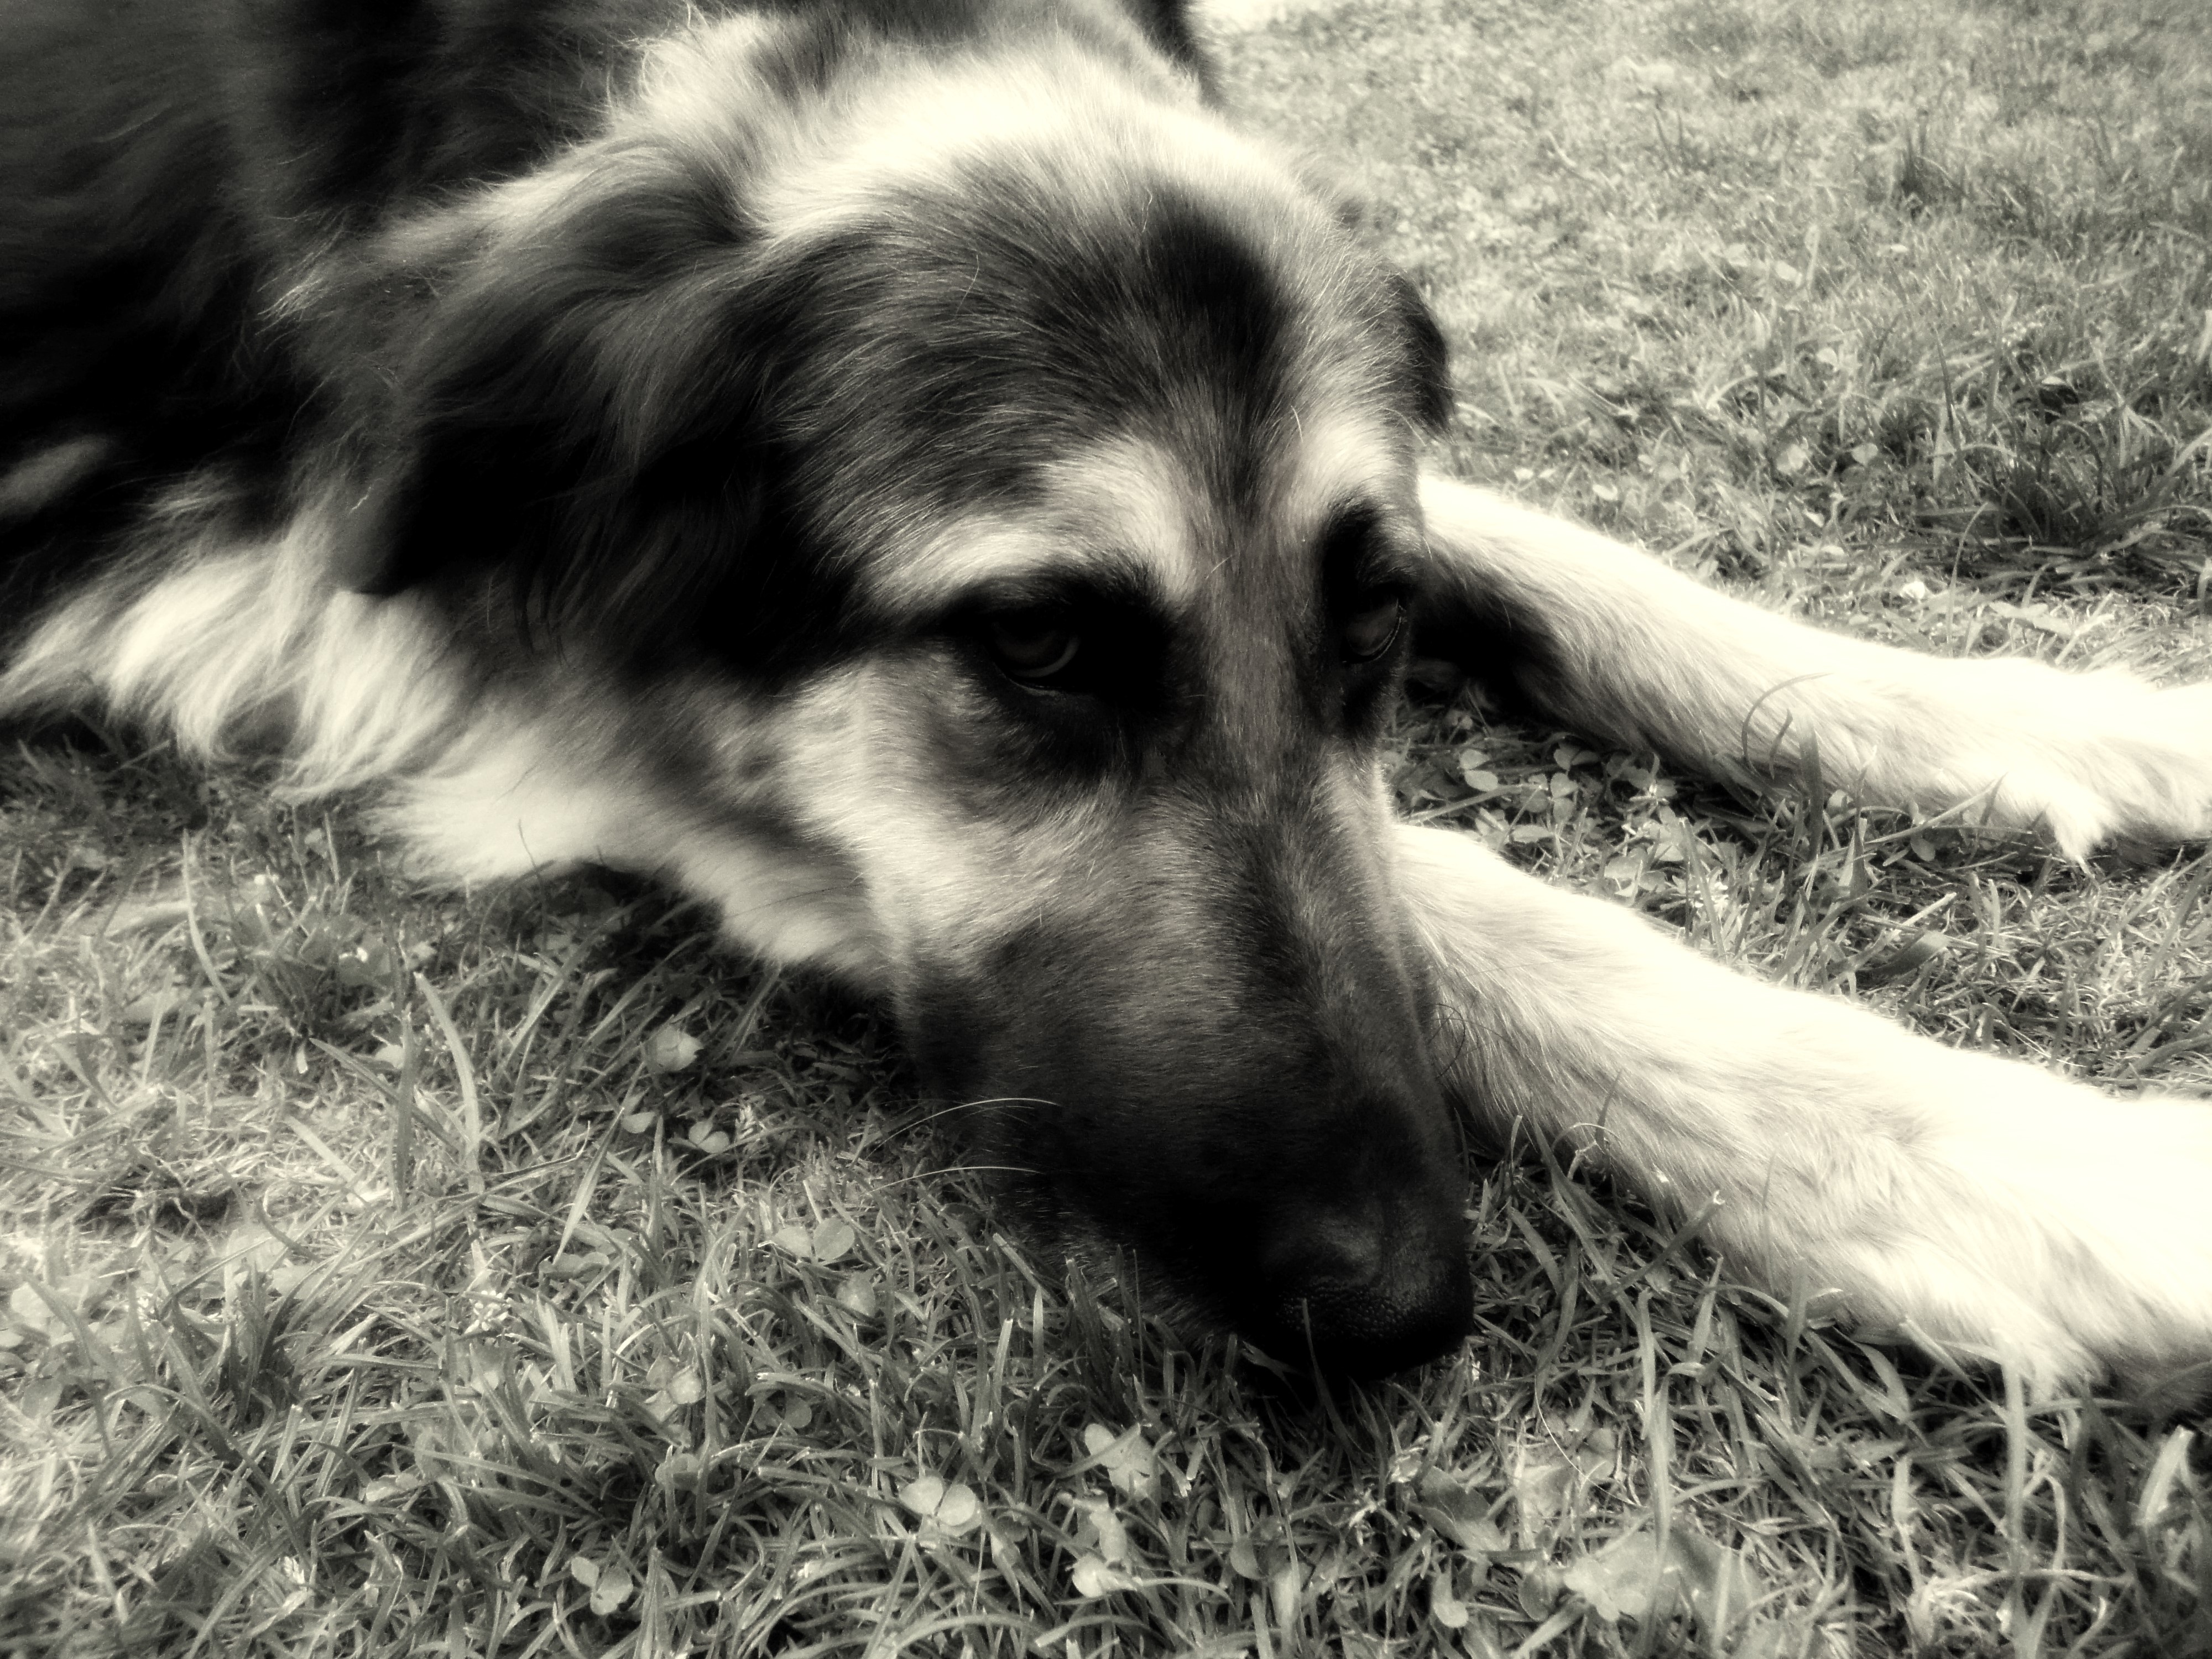
black and white, puppy, dog, animal, pet, mammal, black, monochrome, vertebrate, monochrome photography, street dog, dog like mammal